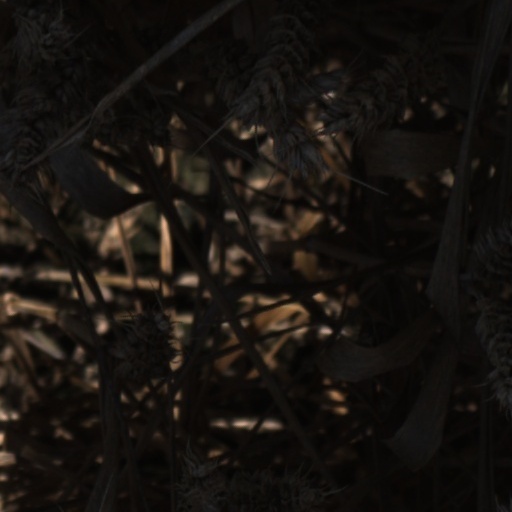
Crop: wheat